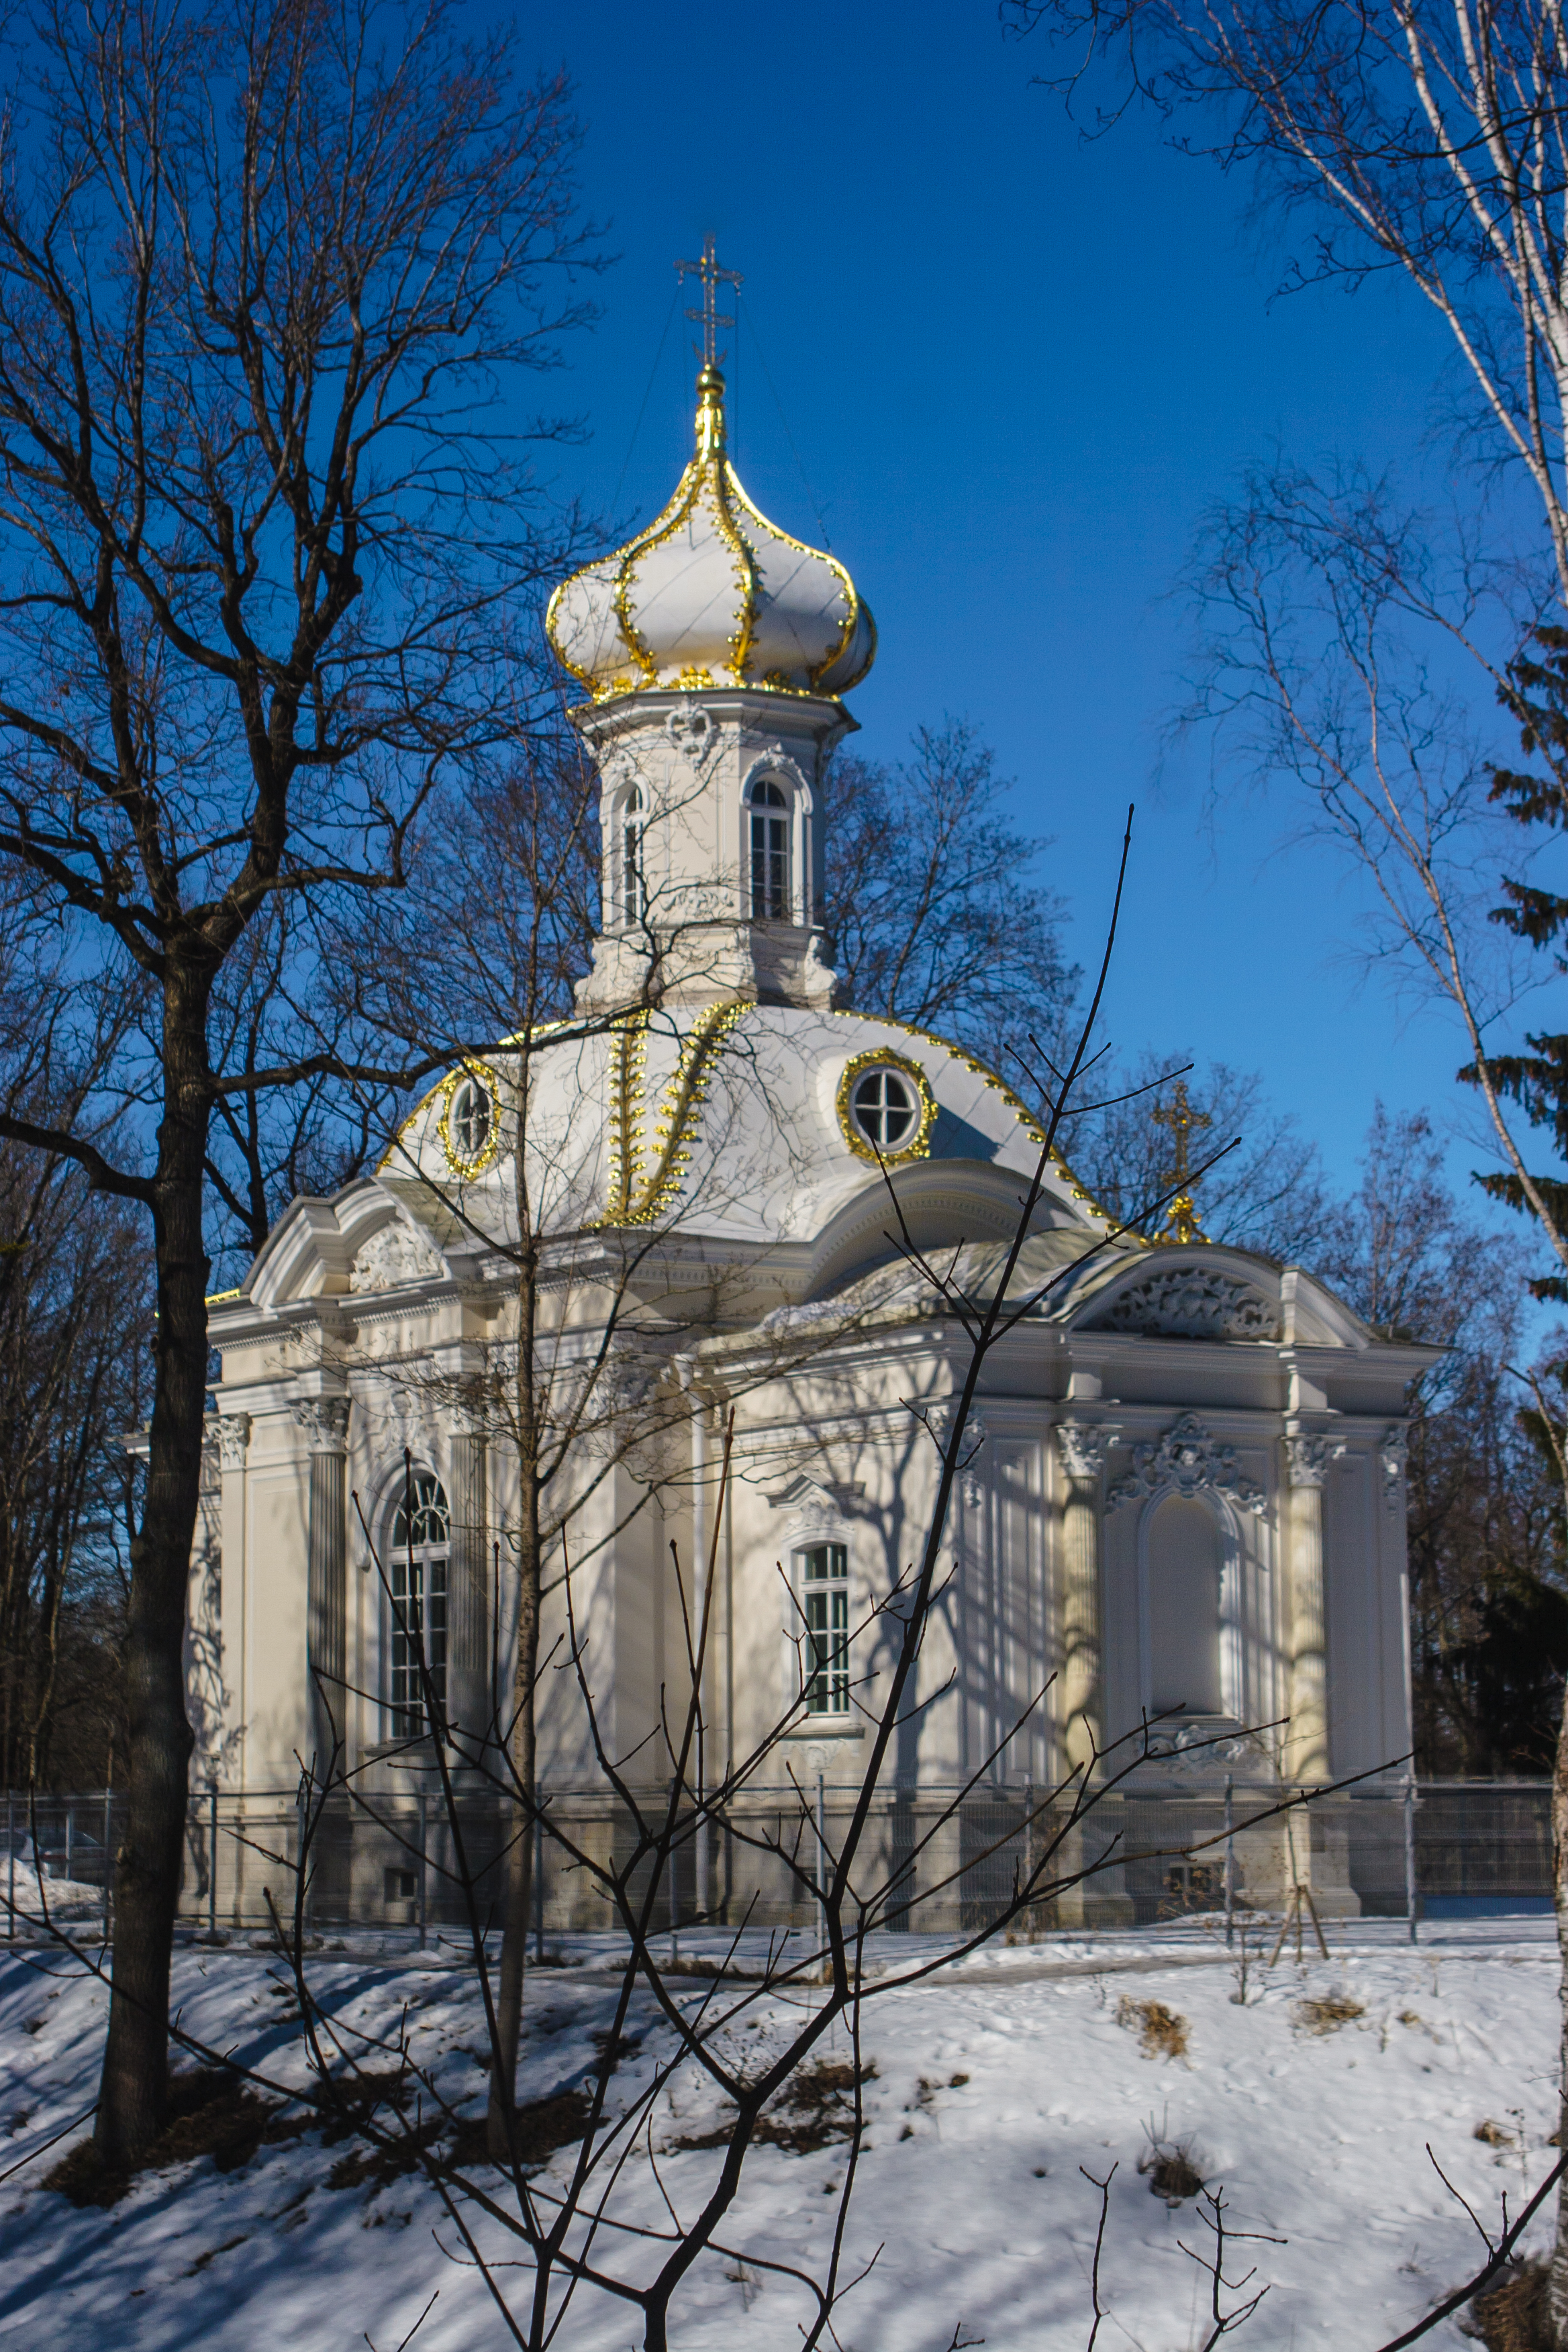
images, sky, plant, tree, snow, twig, building, freezing, winter, facade, city, roof, steeple, chapel, dome, turret, church, spire, medieval architecture, place of worship, arch, byzantine architecture, parish, finial, holy places, bell tower, house, convent, frost, monastery, classical architecture, cross, estate